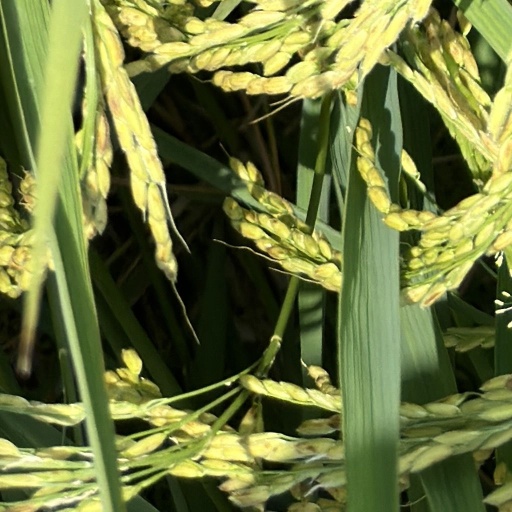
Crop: rice